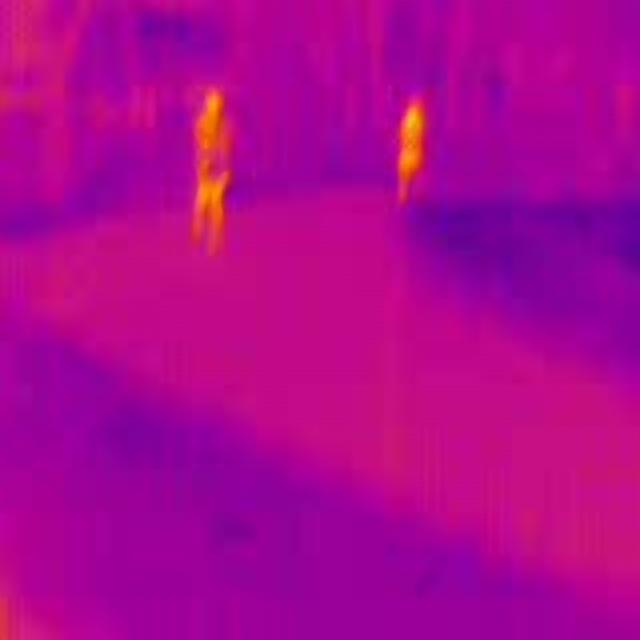
Detected objects:
label: person
label: person